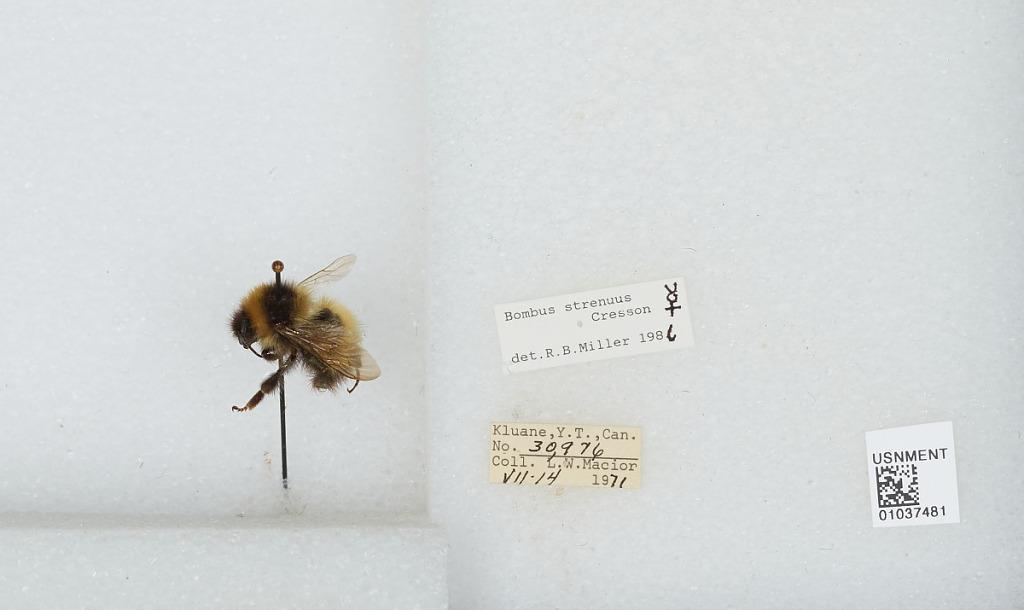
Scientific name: Bombus (Alpinobombus) neoboreus Sladen
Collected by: L. Macior
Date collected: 1971-7-14
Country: Canada
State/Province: Yukon Territory
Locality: Kluane
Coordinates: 60.75, -139.5
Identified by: Miller, R. B.